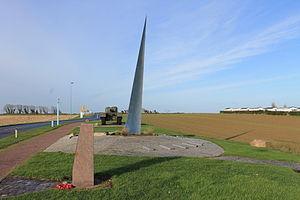
Monument de la Liberté érigé (le 6 juin 1994) à la mémoire du 41 Royal Marines Commando qui a débarqué sur la plage à l'heure indiqué à l'emplacement d'une pierre sur le cadran solaire au sol le 6 juin 1944 à Lion-sur-Mer (Calvados)
Lion-sur-Mer est une commune française, située dans le département du Calvados en région Normandie, peuplée de 2 461 habitants.